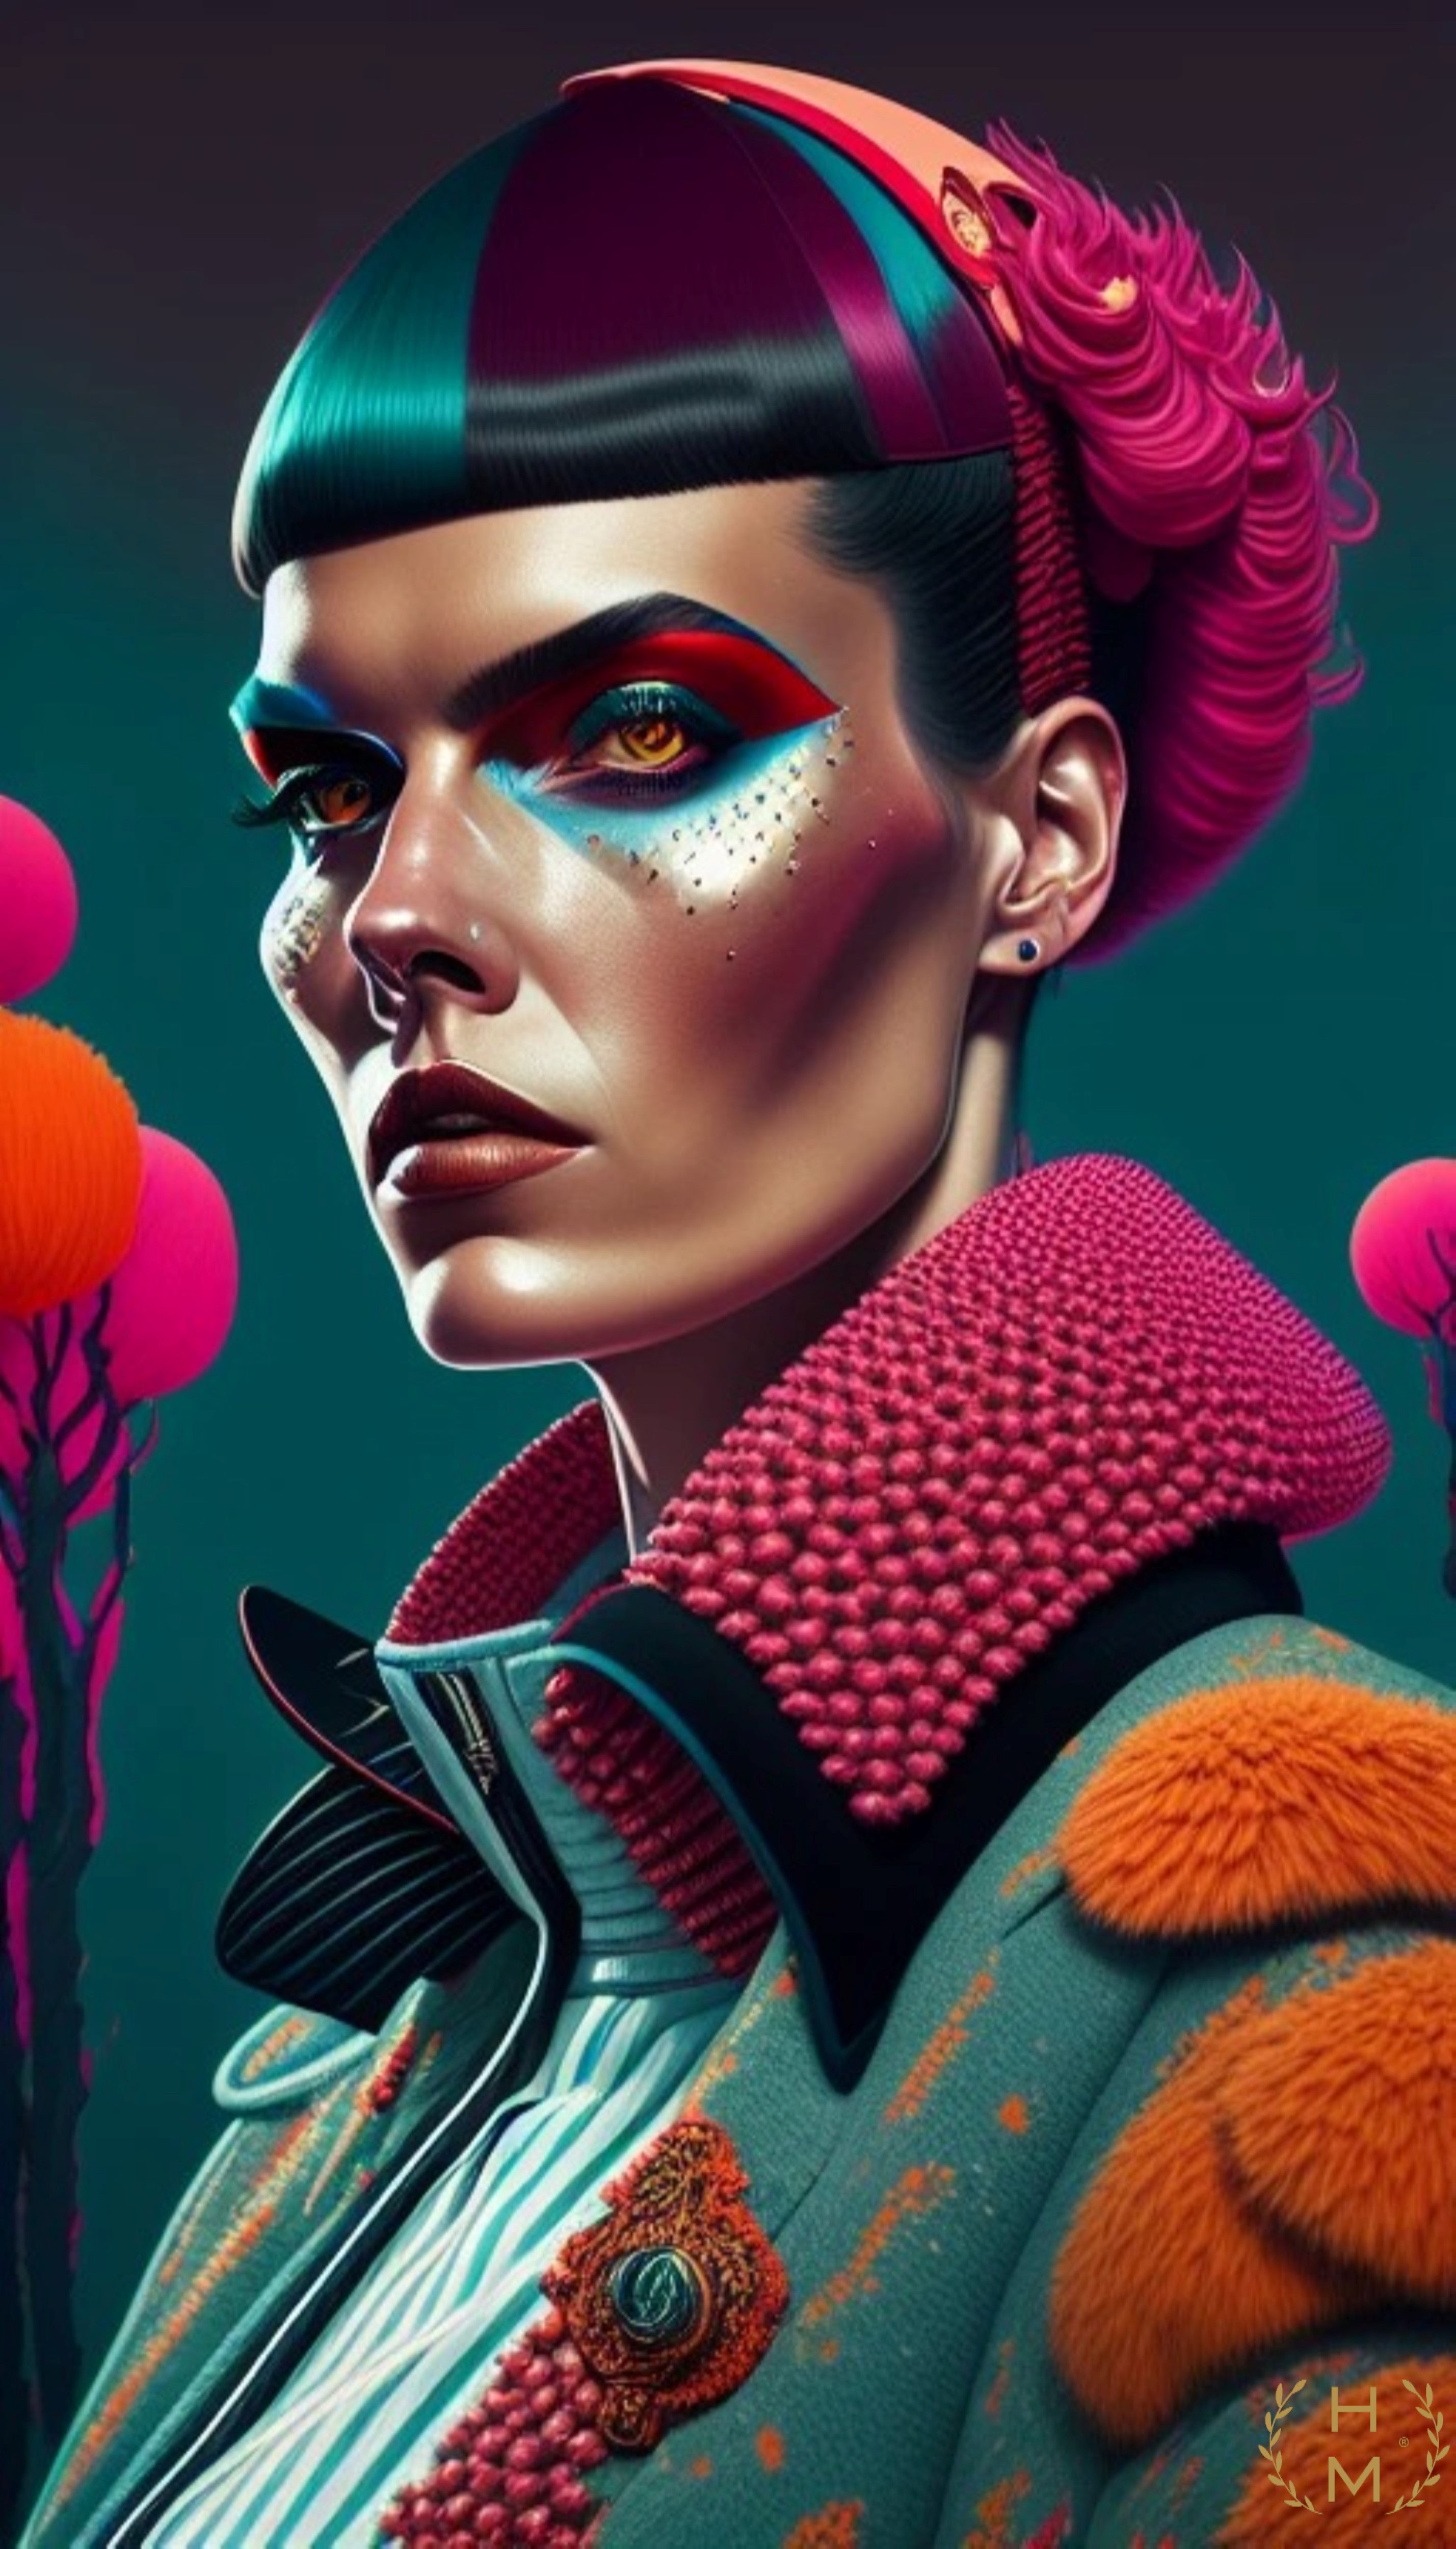
painting, art, artist, artwork, drawing, contemporary art, photography, illustration, paint, love, design, sketch, fine art, abstract art, creative, abstract, acrylic painting, nature, watercolor, art gallery, oil painting, gallery, modern art, abstract painting, digital art, contemporary painting, art collector, style, girl, woman, fashion, mort, head, chin, organ, eyelash, lipstick, earrings, entertainment, fashion design, event, magenta, eyewear, close up, performing arts, headpiece, fashion accessory, costume, visual arts, audio equipment, graphic design, tradition, pattern, costume design, mask